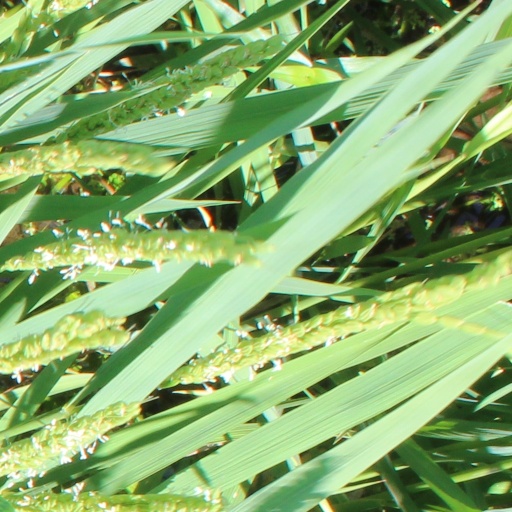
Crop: rice